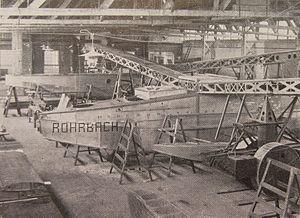
Le Rohrbach Ro III était un hydravion à coque bimoteur, entièrement métallique, construit en Allemagne au milieu des années 1920. Dérivé du Rohrbach Ro II, il pouvait être configuré soit en avion de ligne civil soit en avion de reconnaissance militaire. Il a donné lieu à une version plus puissante, le Ro III Rodra, conçu seulement comme avion de reconnaissance et bombardier. Quatre Ro III ont été achetés par le Japon et deux Rodras par la Turquie.